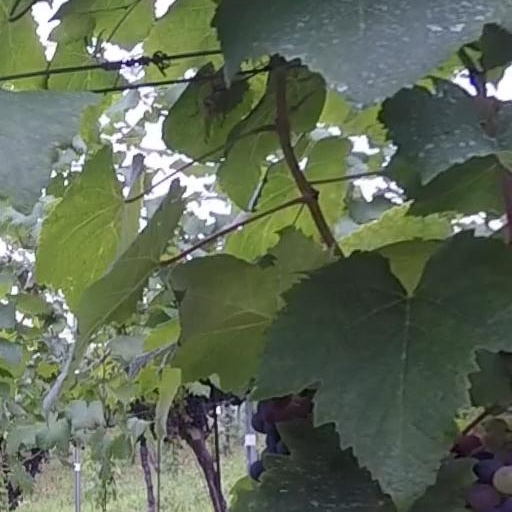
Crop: grape